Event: Nepal Earthquake
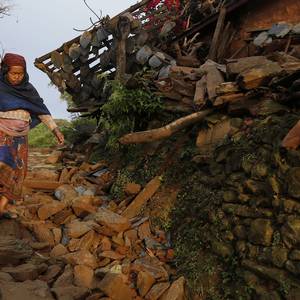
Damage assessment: damage